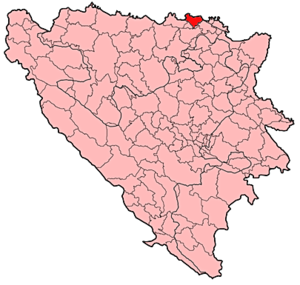
Odžak est une ville et une municipalité de Bosnie-Herzégovine située dans le canton de la Posavina et dans la Fédération de Bosnie-et-Herzégovine. Selon les premiers résultats du recensement bosnien de 2013, la ville intra muros compte 9 162 habitants et la municipalité 21 289.